Midhat Pasha Souq

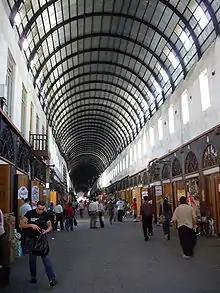

Midhat Pasha Souq also called Al-Taweel Souq (english: "Long Market") is a historically important souq which forms the western fraction of the Street Called Straight in Damascus, Syria.